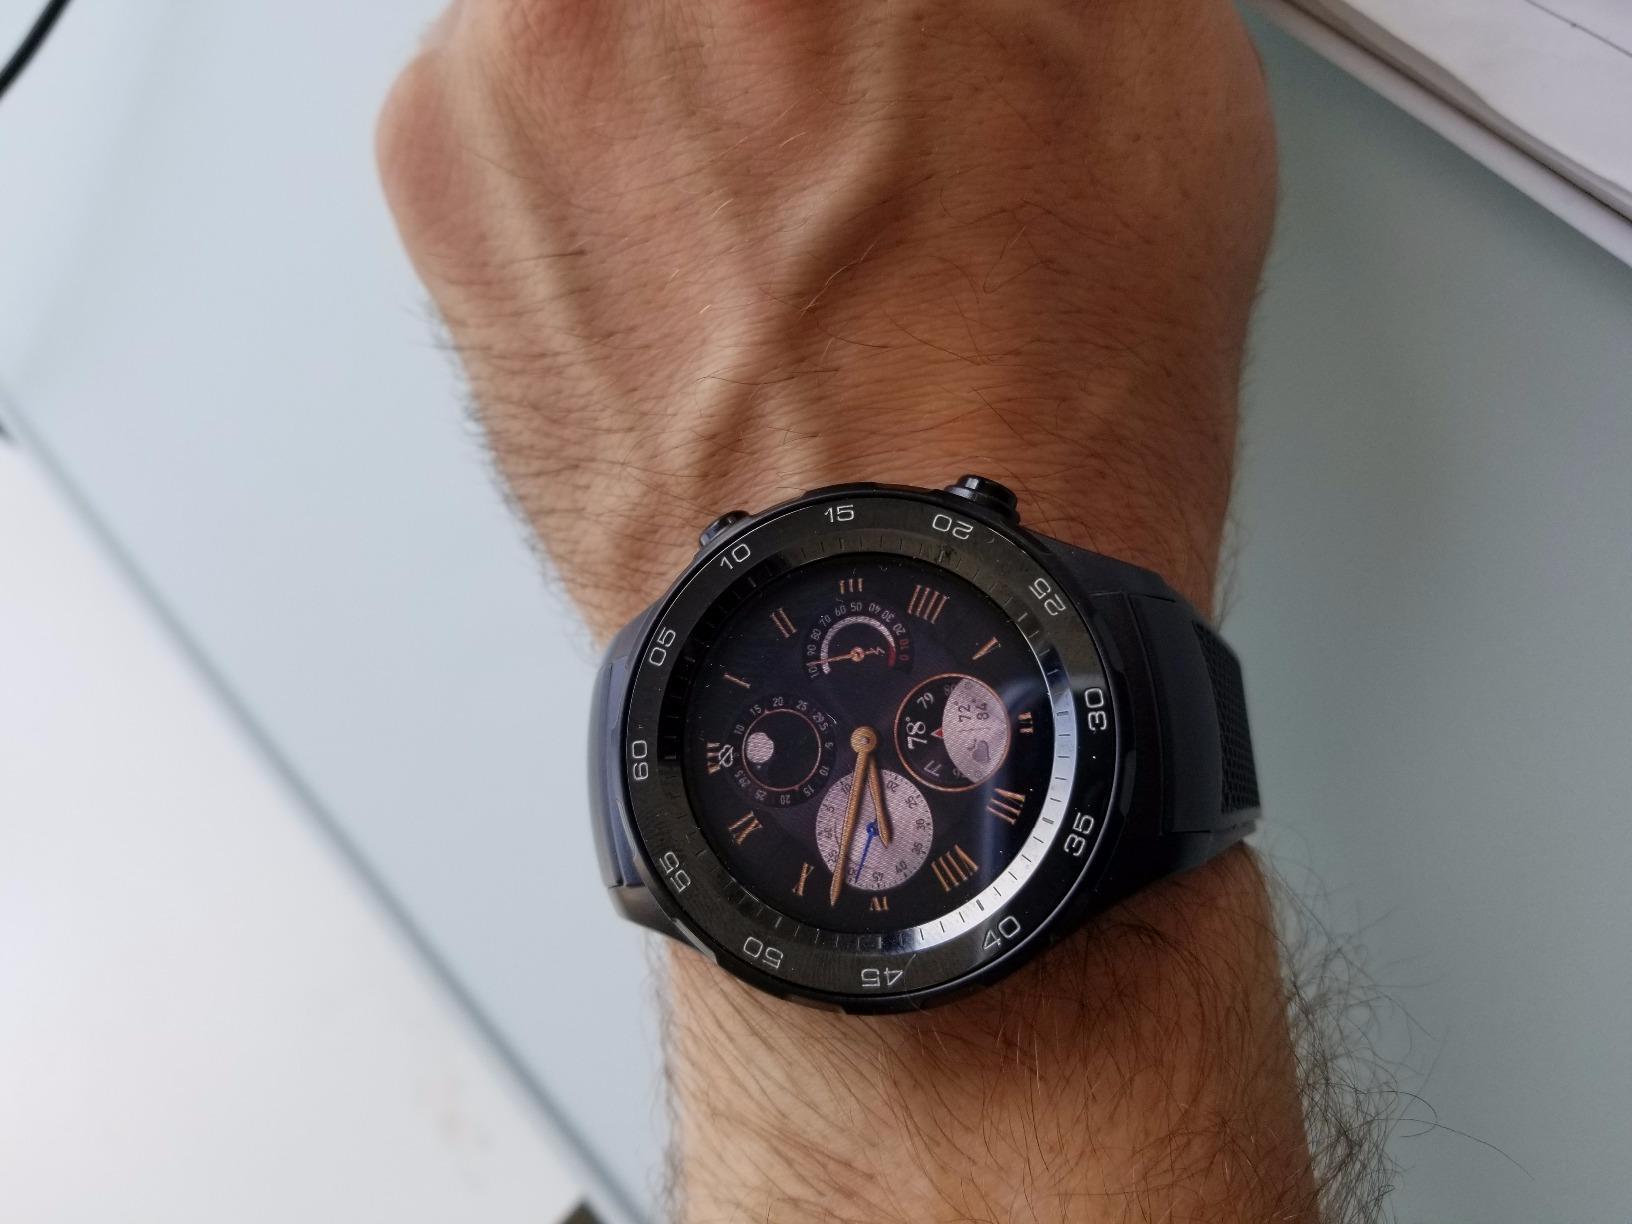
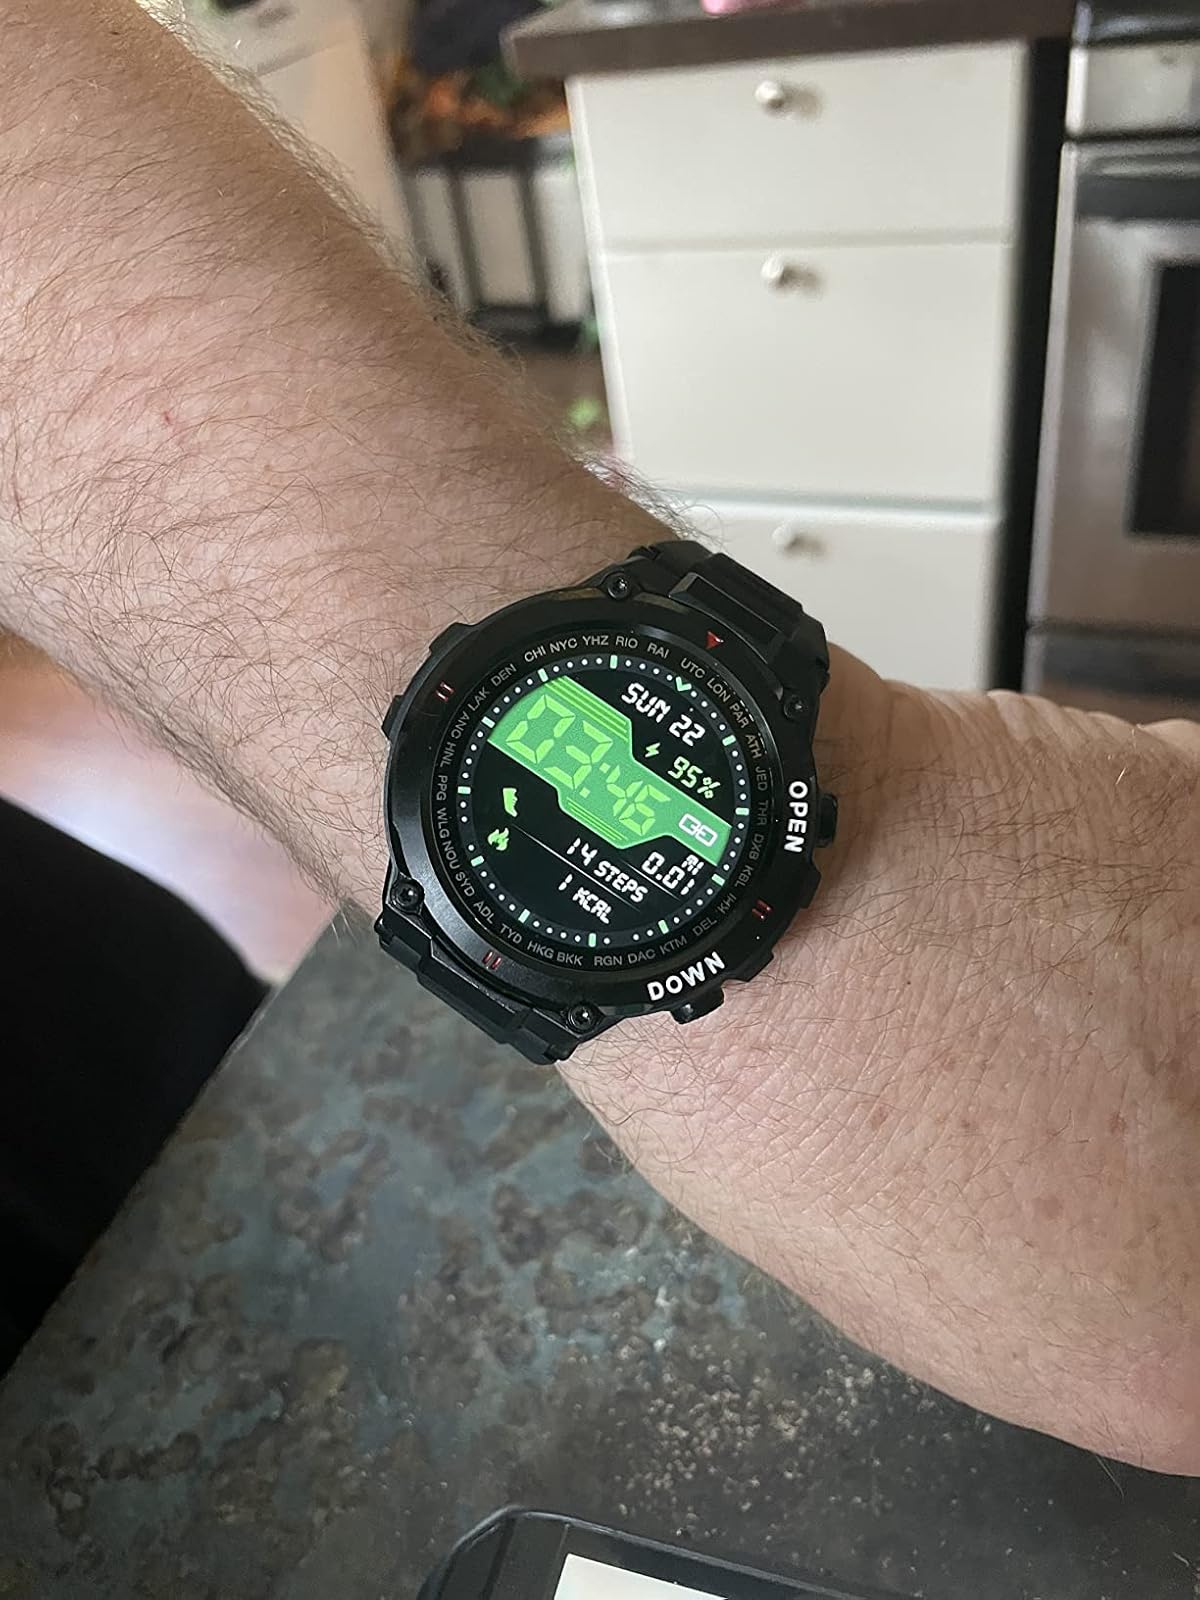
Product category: smartwatch
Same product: no